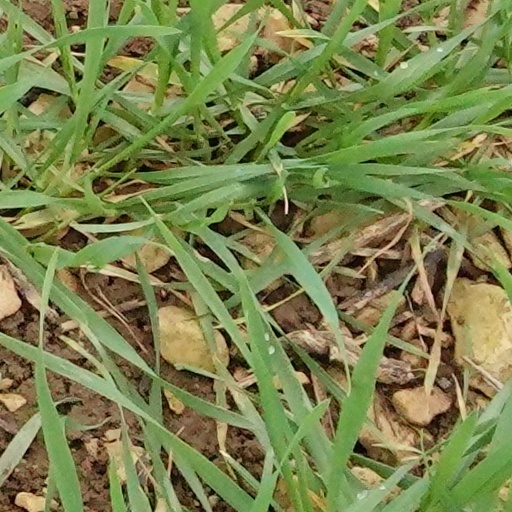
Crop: wheat